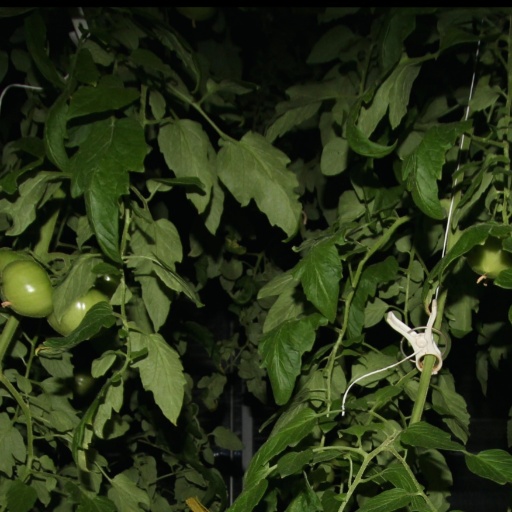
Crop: tomato